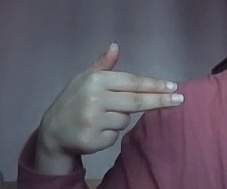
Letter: ghain